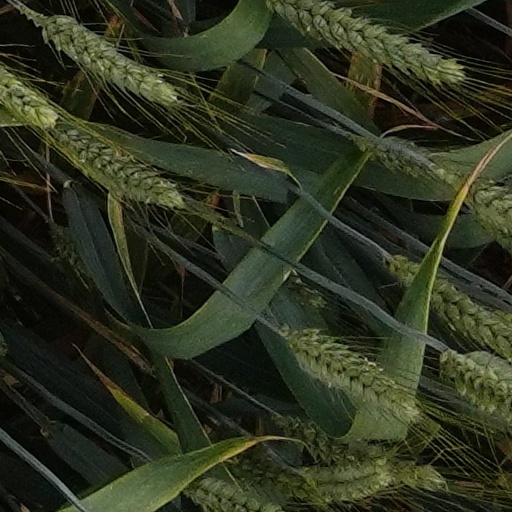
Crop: wheat